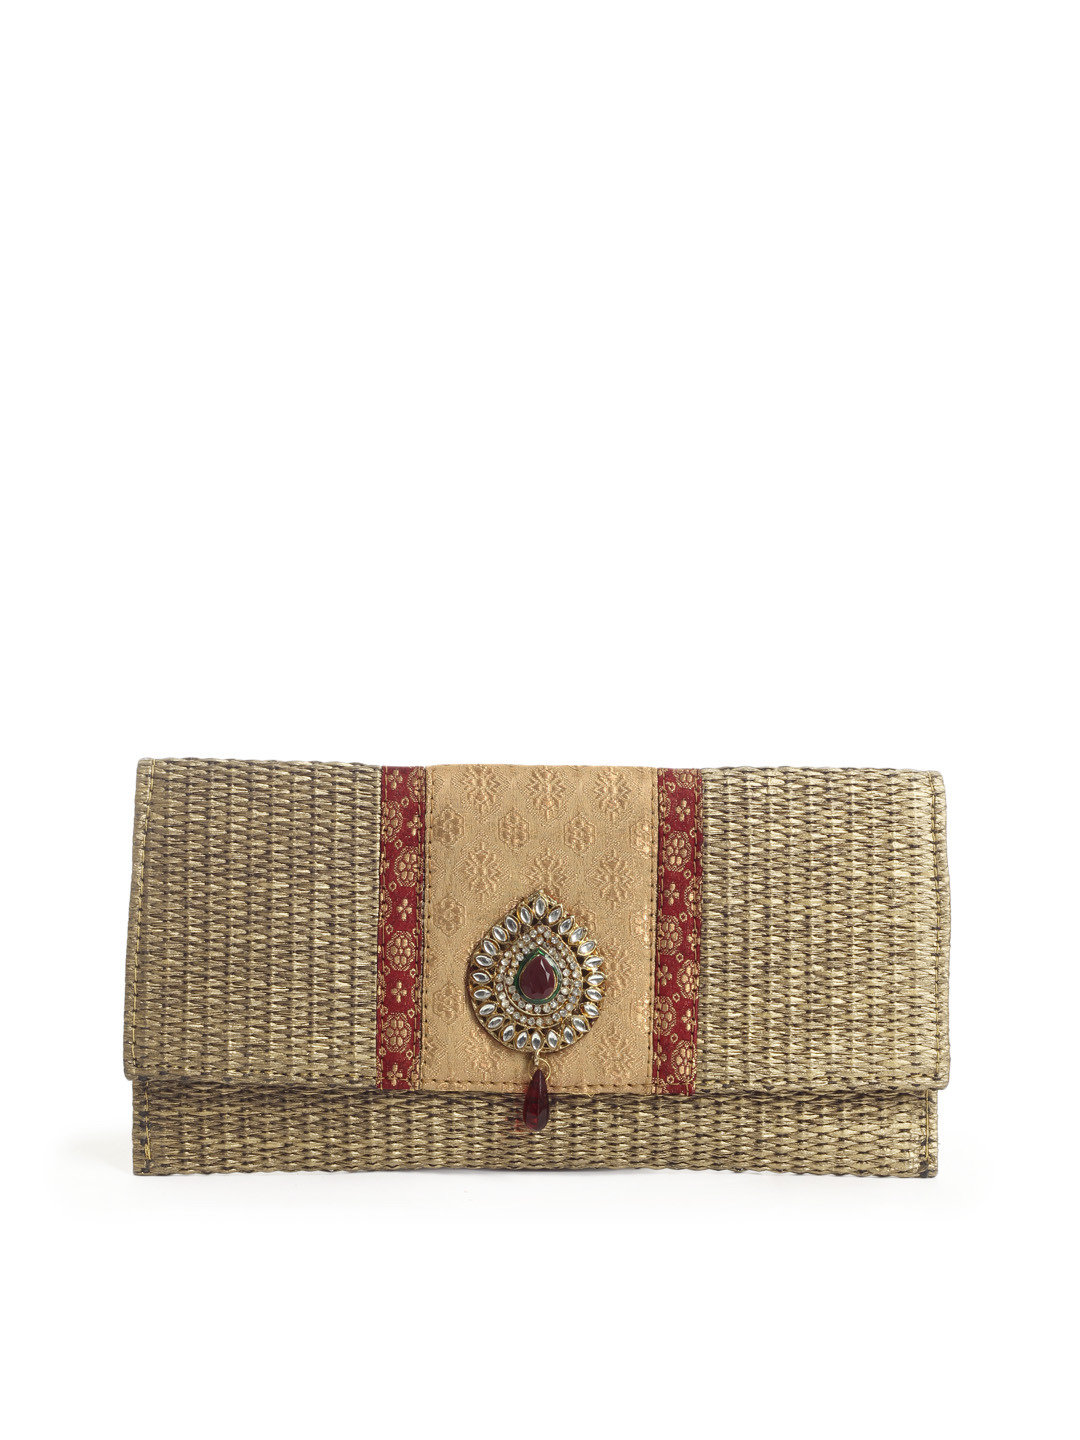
Rocia Women Gold Coloured Clutch
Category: Accessories / Bags / Clutches
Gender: Women
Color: Gold
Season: Fall 2012
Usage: Party